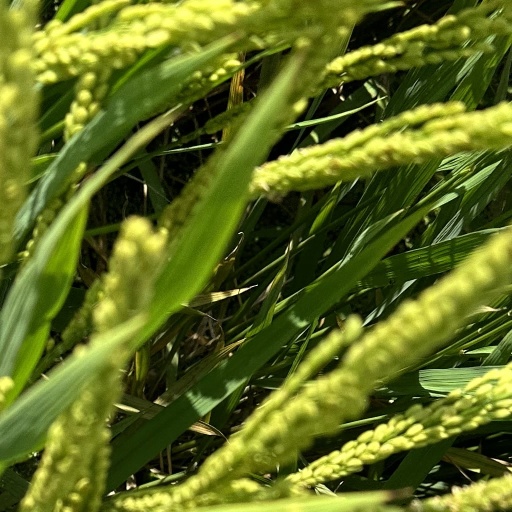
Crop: rice